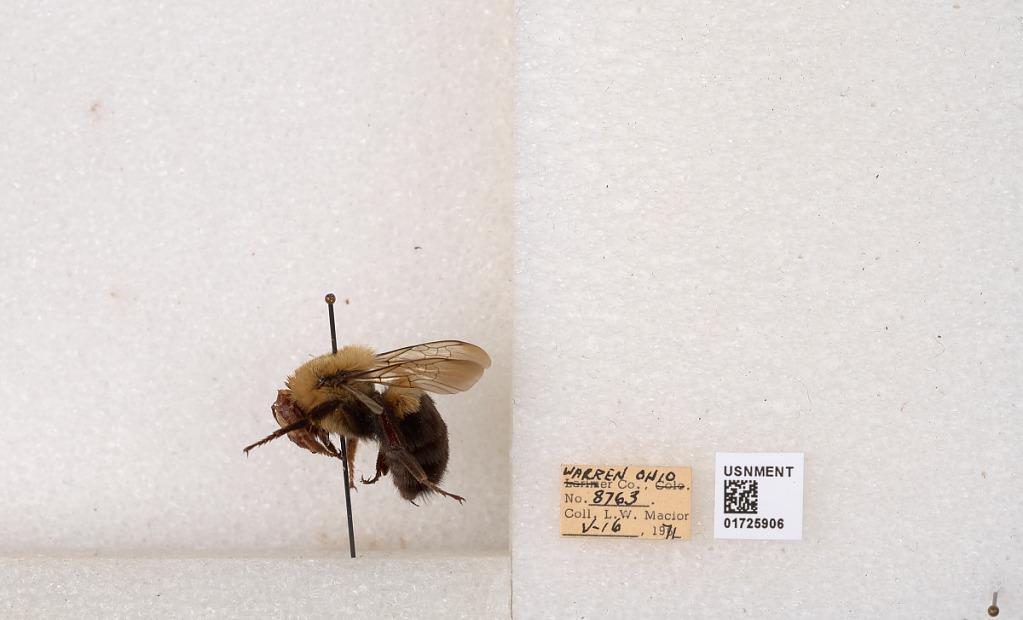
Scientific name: Bombus impatiens Cresson
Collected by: L. Macior
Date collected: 1971-5-16
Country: United States
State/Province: Ohio
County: Warren
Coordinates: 39.4276, -84.1668